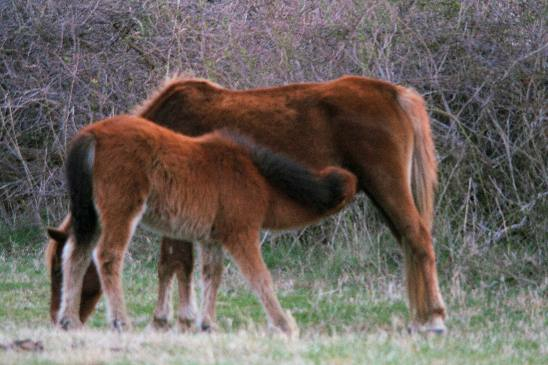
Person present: No